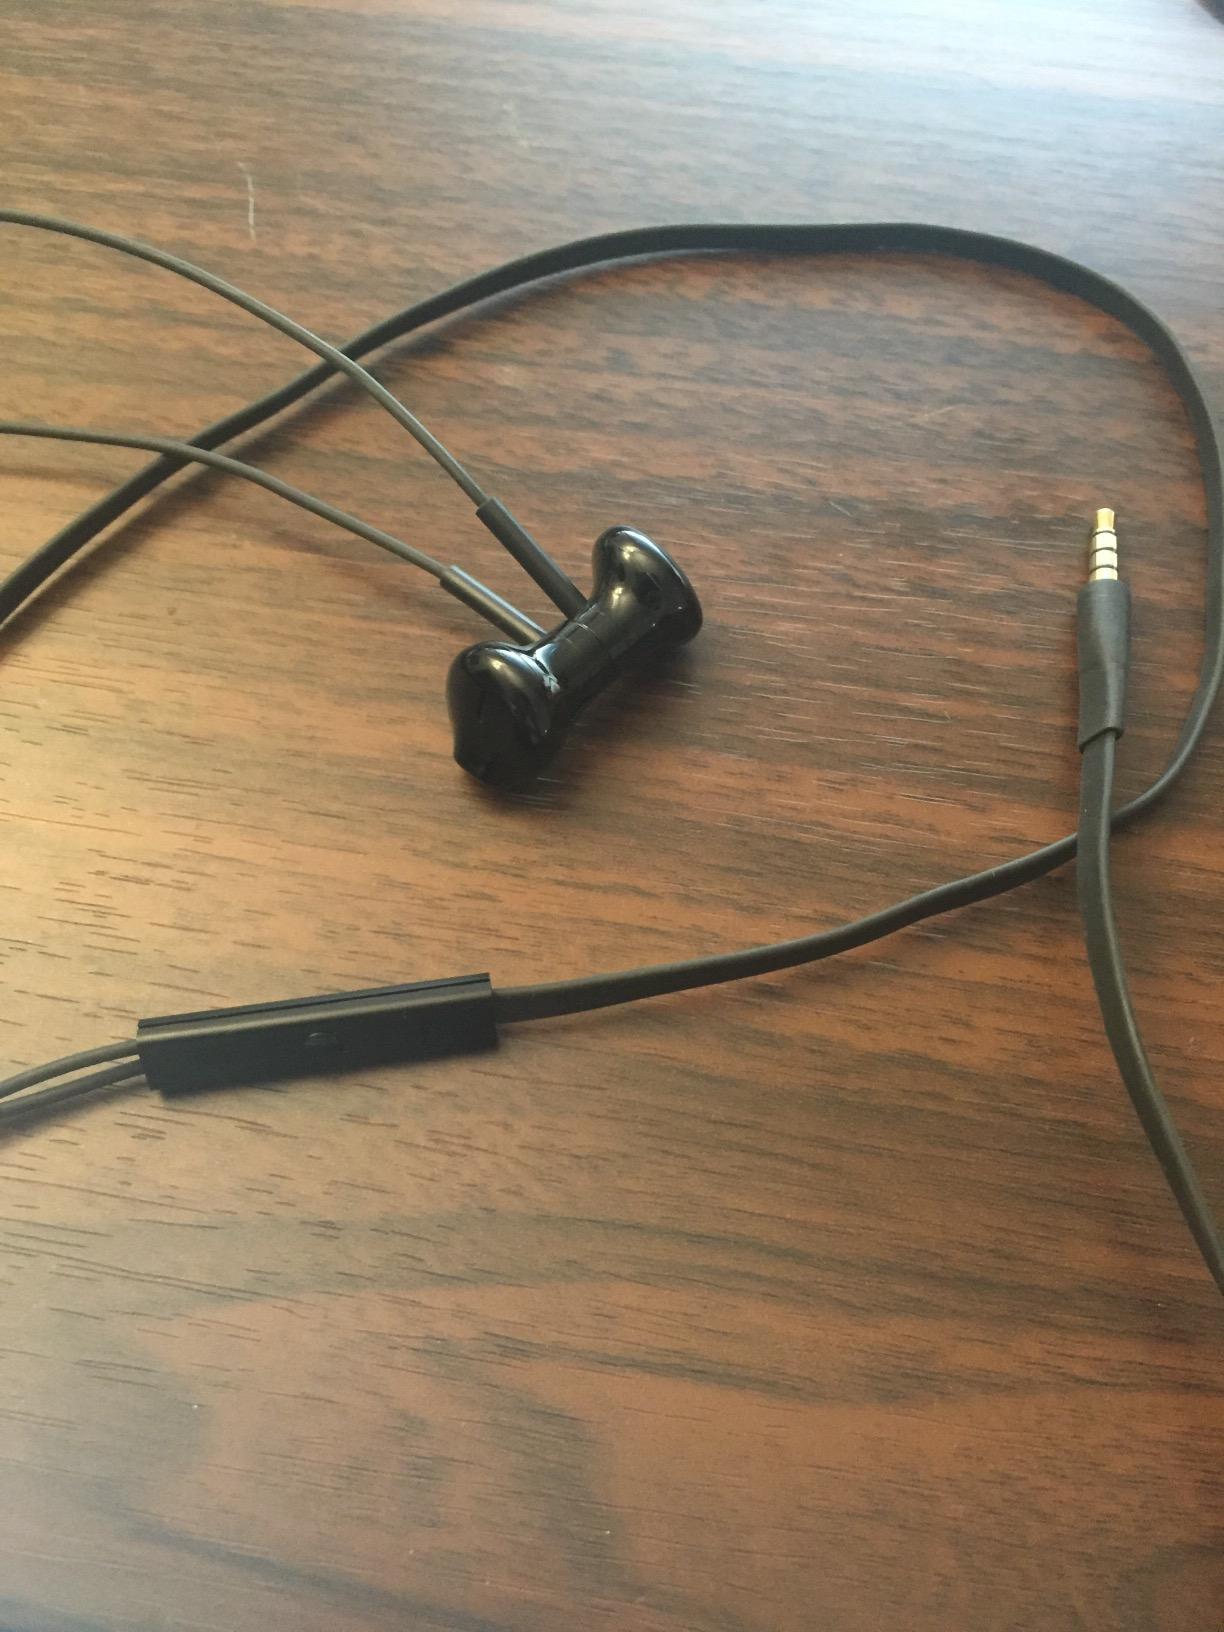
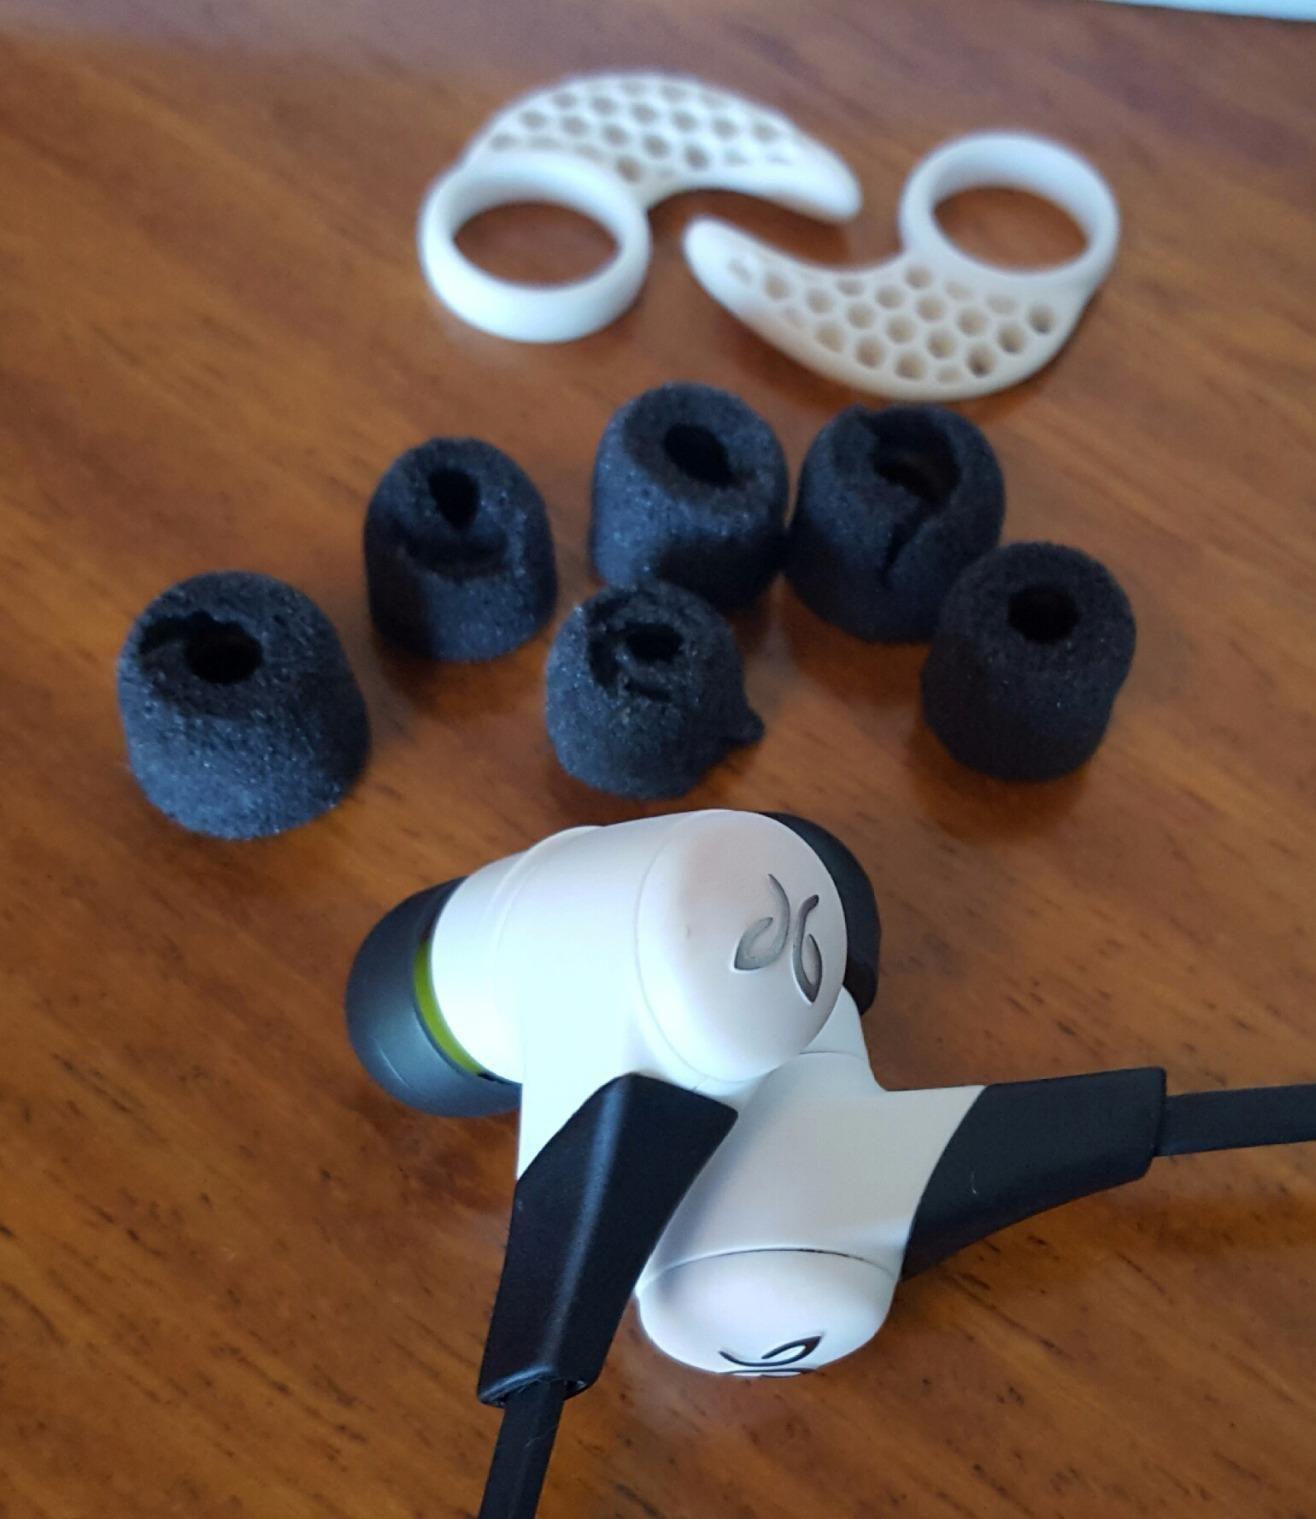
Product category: headphones
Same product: no